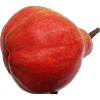
Label: red_pear